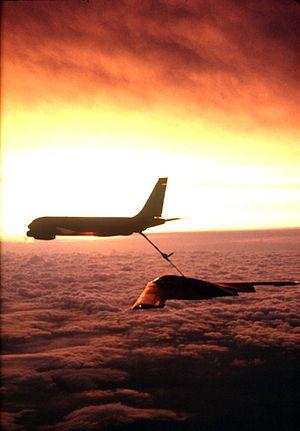
Le Northrop B-2 Spirit, également surnommé Stealth Bomber, est un bombardier de l'US Air Force développé par l'avionneur américain Northrop durant la guerre froide. Avion emblématique appartenant à la catégorie très restreinte des ailes volantes, le B-2 Spirit est l'un des plus célèbres avions furtifs existants. Présenté comme le plus performant au monde dans sa catégorie, il est propulsé par quatre turboréacteurs General Electric F118, d'une poussée unitaire de 77 kN, et dispose de deux soutes pouvant recevoir une charge maximale théorique d'environ 35 tonnes de bombes et missiles divers.